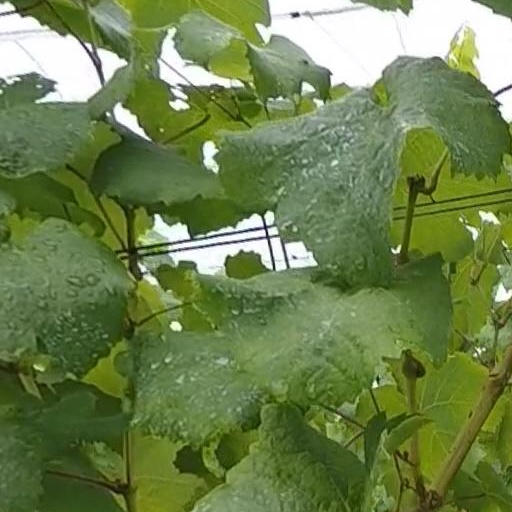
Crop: grape